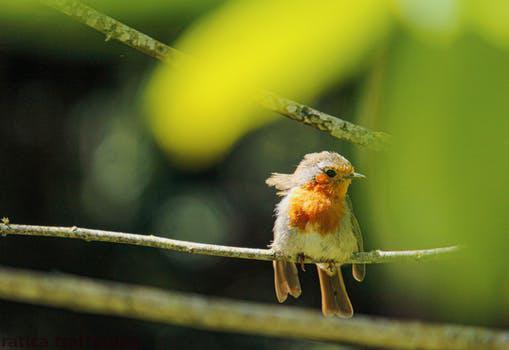
Label: Watermark